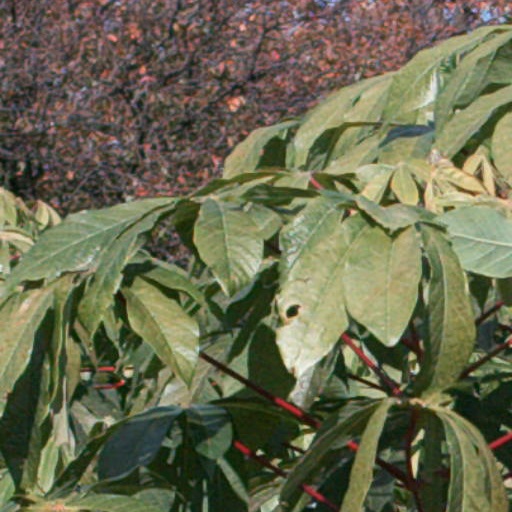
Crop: cassava